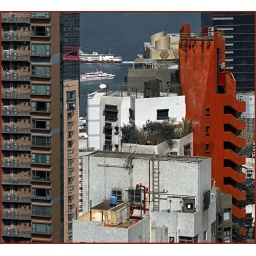
with the 85 mm lens and my fave red building in front...............an amazing saturday afternoon on my roof in HK.